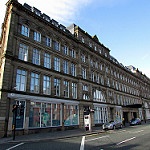
Scene: Outdoor